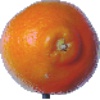
Label: Tangelo 1